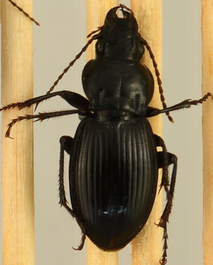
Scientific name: Cyclotrachelus torvus
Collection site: Northern Great Plains Research Laboratory Site (NOGP), plot NOGP_009